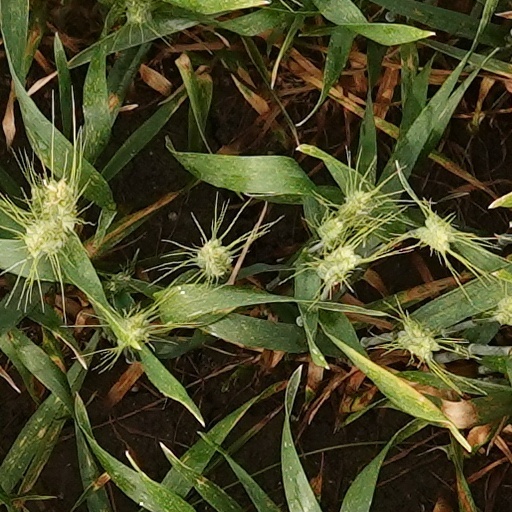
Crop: wheat